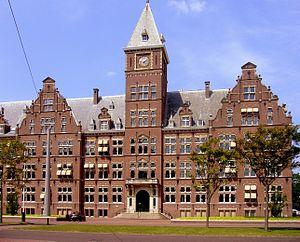
Le secteur de l'énergie aux Pays-Bas est historiquement marqué par son gisement de gaz de Groningue ainsi que par le rôle majeur du port de Rotterdam, principal point d'entrée des importations européennes d'hydrocarbures. Mais la production de gaz naturel recule rapidement et ne couvre plus que 90 % de la consommation en 2018.
Shell est une compagnie pétrolière anglo-néerlandaise, l'une des plus importantes sociétés multinationales.